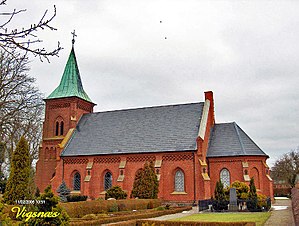
Vigsnæs Kirke
Vigsnæs Kirke
fra syd
Vigsnæs Kirke er bygget i 1868-69 i nygotisk stil i mursten efter tegninger af arkitekt Ove Petersen. Samtidig blev middelalderkirken revet ned. Kirken består af skib og kor med kantet afslutning mod øst samt mod vest et tårn med spir.